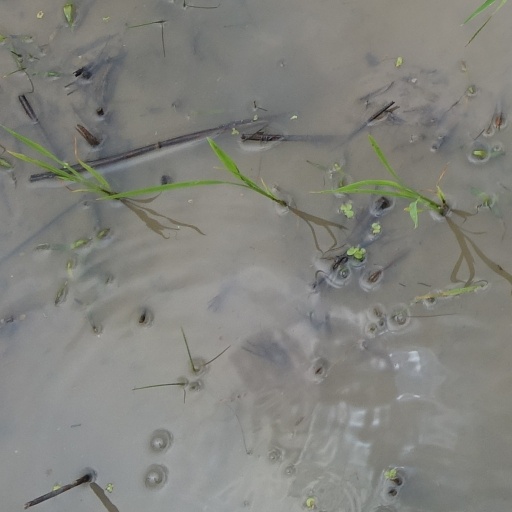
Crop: rice